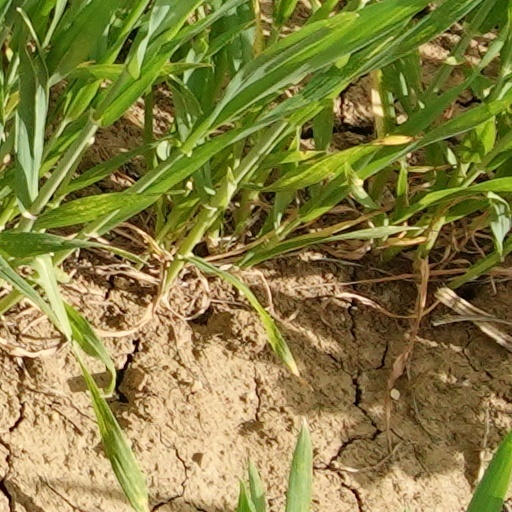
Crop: wheat